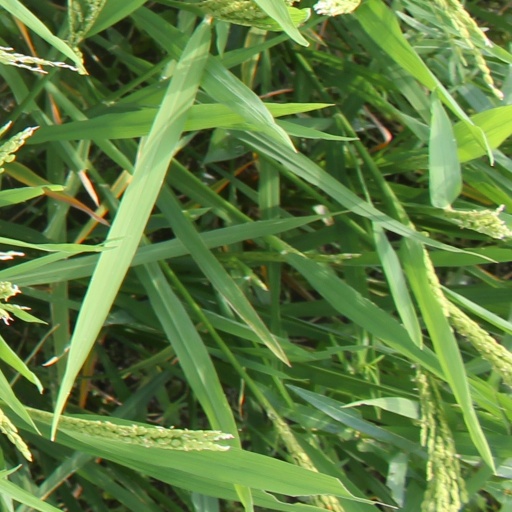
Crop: rice